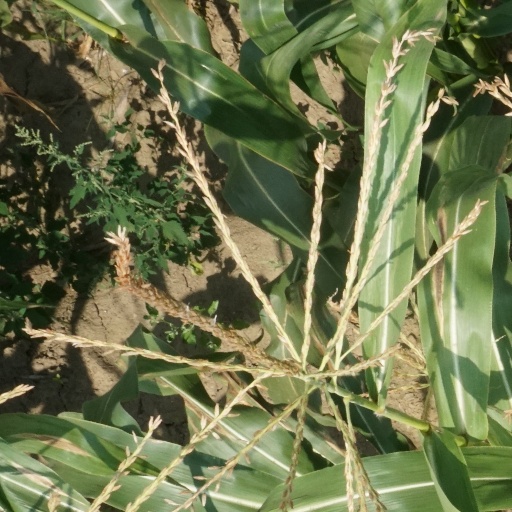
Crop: maize; corn